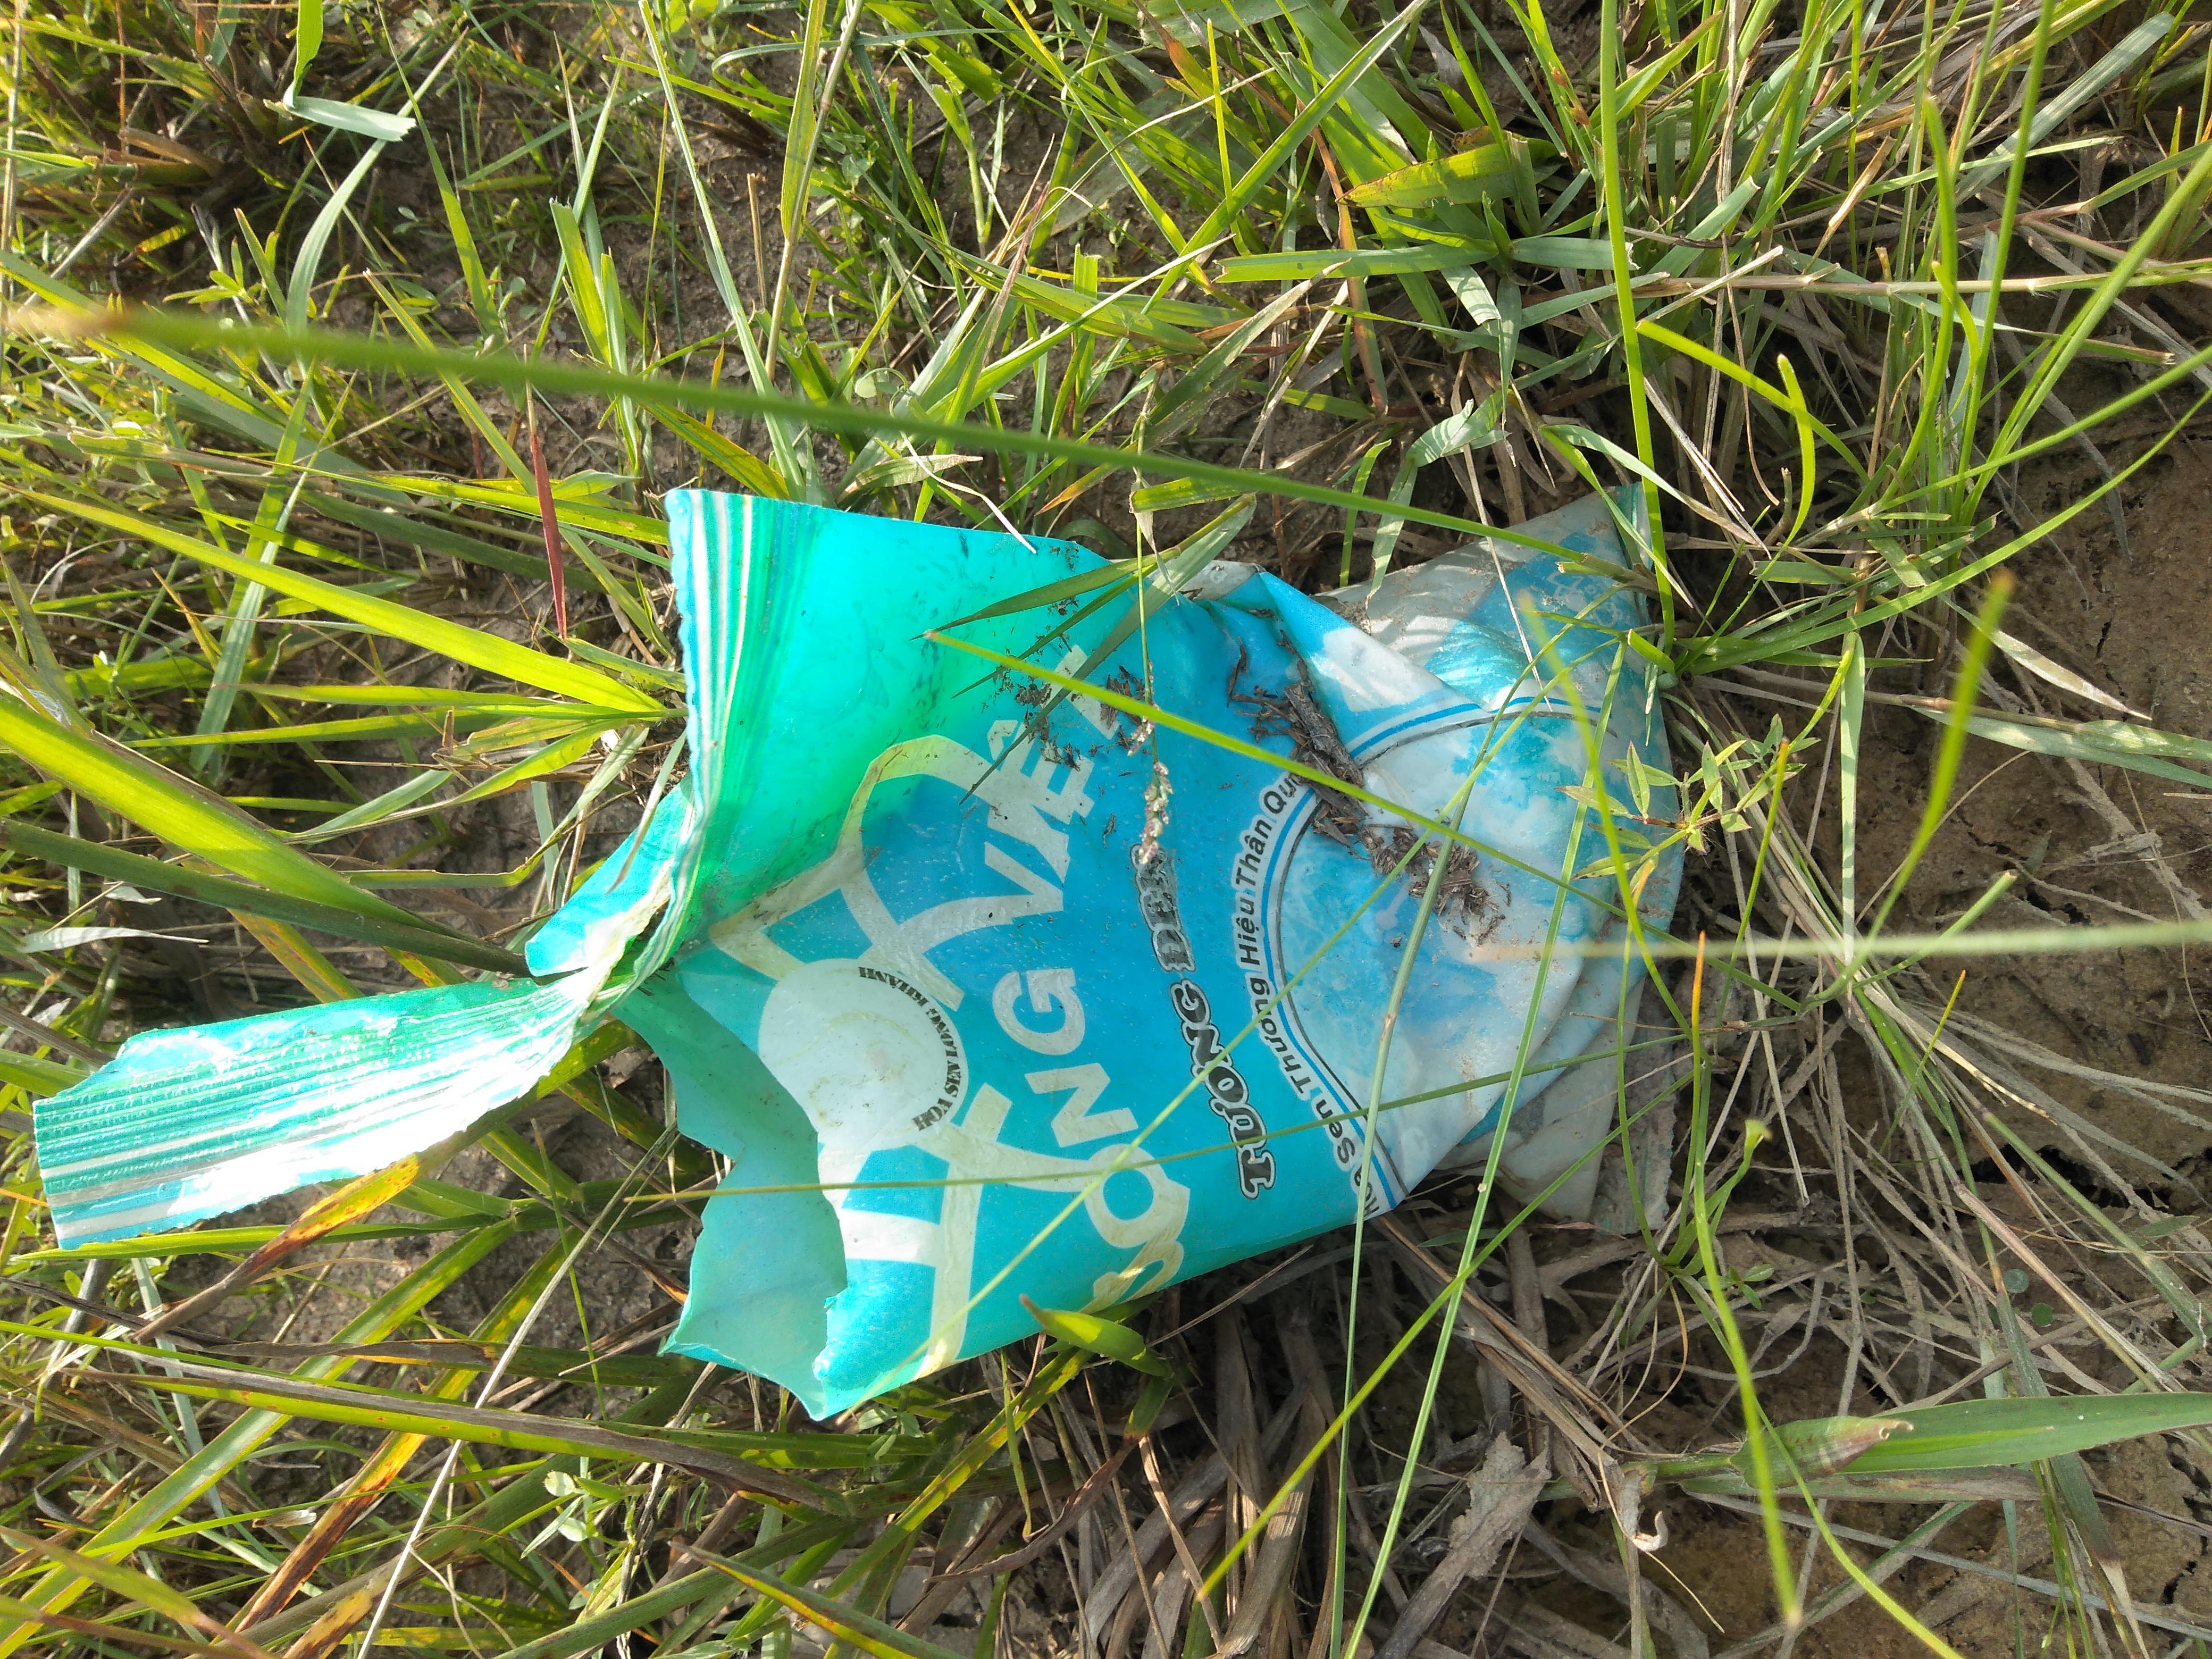
Object: Other plastic wrapper (Plastic bag & wrapper)